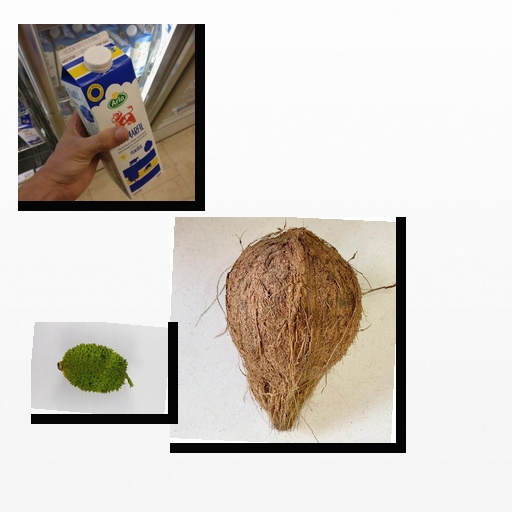
Food items: coconut, spiny_gourd, sour_milk